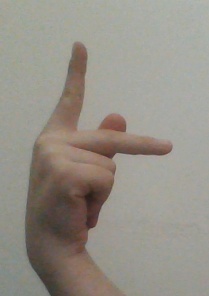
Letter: dha